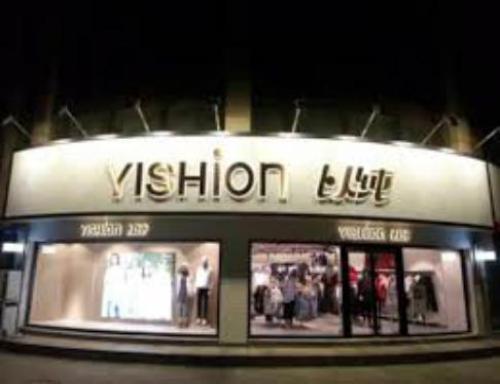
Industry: Clothes